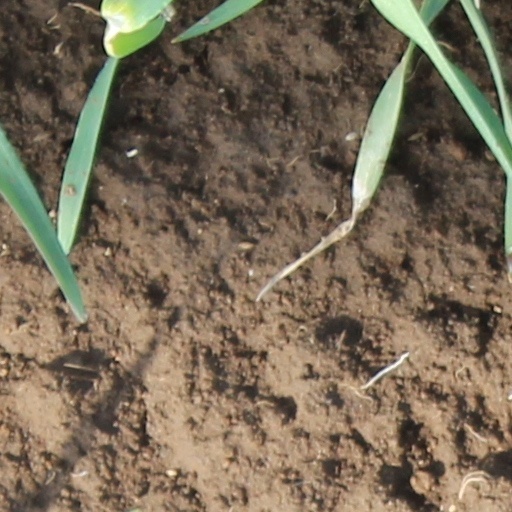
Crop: wheat